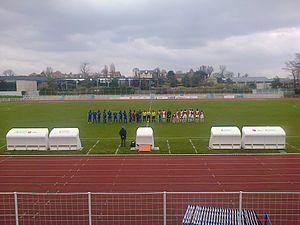
Présentation des équipes avant le match FC Versailles - US Créteil (DH, 1-1) le 22 mars 2015 au stade Montbauron
Le Football Club de Versailles 78, couramment appelé FC Versailles, est un club de football français basé à Versailles issu de la fusion en 1989 du Racing Club de Versailles et des Compagnons Sportifs Versaillais, respectivement fondés en 1960 et 1958.
Le stade Montbauron est une enceinte sportive située dans la ville de Versailles. Le stade peut accueillir 7 545 spectateurs dans ses tribunes et est actuellement l'enceinte utilisée par le Football Club de Versailles 78 et l'Union Athlétique de Versailles. Situé à 500 mètres du château de Versailles, le stade Montbauron est le plus grand stade du département des Yvelines au nombre actuel de places assises. Il est construit dans le site dédié au sport de Versailles, dans le quartier de Montbauron. Ainsi, le stade porte le nom du quartier dans lequel il est situé.